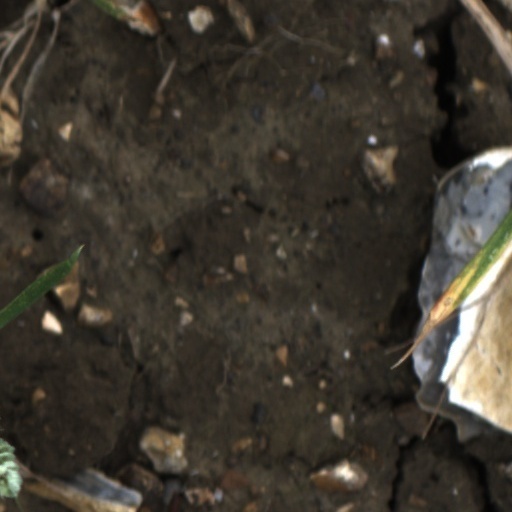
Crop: wheat